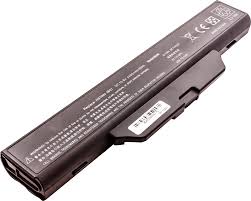
Waste category: battery